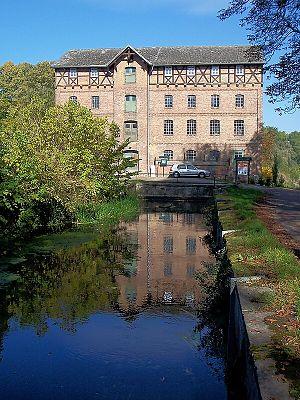
Gielow est une commune rurale allemande de l'arrondissement du Plateau des lacs mecklembourgeois dans le Mecklembourg-Poméranie-Occidentale. Sa population, en diminution, était de 1 357 habitants au 31 décembre 2010.